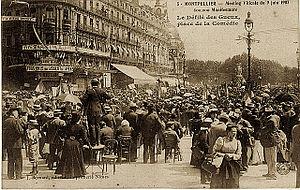
Les gueux place de la Comédie (1907 - Montpellier)
La révolte des vignerons du Languedoc en 1907 désigne un vaste mouvement de manifestations survenu en 1907, dans le Languedoc et en pays catalan, réprimé par le cabinet Clemenceau. Fruit d'une grave crise viticole survenue au début du XXᵉ siècle, ce mouvement, aussi appelé « révolte des gueux » du Midi, a été marqué par la fraternisation du 17ᵉ régiment d'infanterie de ligne avec les manifestants, à Béziers.
Montpellier — prononcé [mɔ̃.pə.lje] ou [mɔ̃.pɛ.lje] — est une commune française, préfecture du département de l’Hérault. Capitale de l'ancienne région administrative Languedoc-Roussillon, elle est le centre d'une métropole et un pôle d'équilibre de la région Occitanie, où se déroulent les assemblées plénières. Montpellier se situe dans le Sud de la France, sur un grand axe de communication joignant l'Espagne à l'ouest, à l'Italie à l'est. Proche de la mer Méditerranée, cette ville a comme voisines Béziers à 69 km au sud-ouest et Nîmes à 52 km au nord-est.
Cette page concerne l'année 1907 du calendrier grégorien.